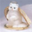
Label: cat